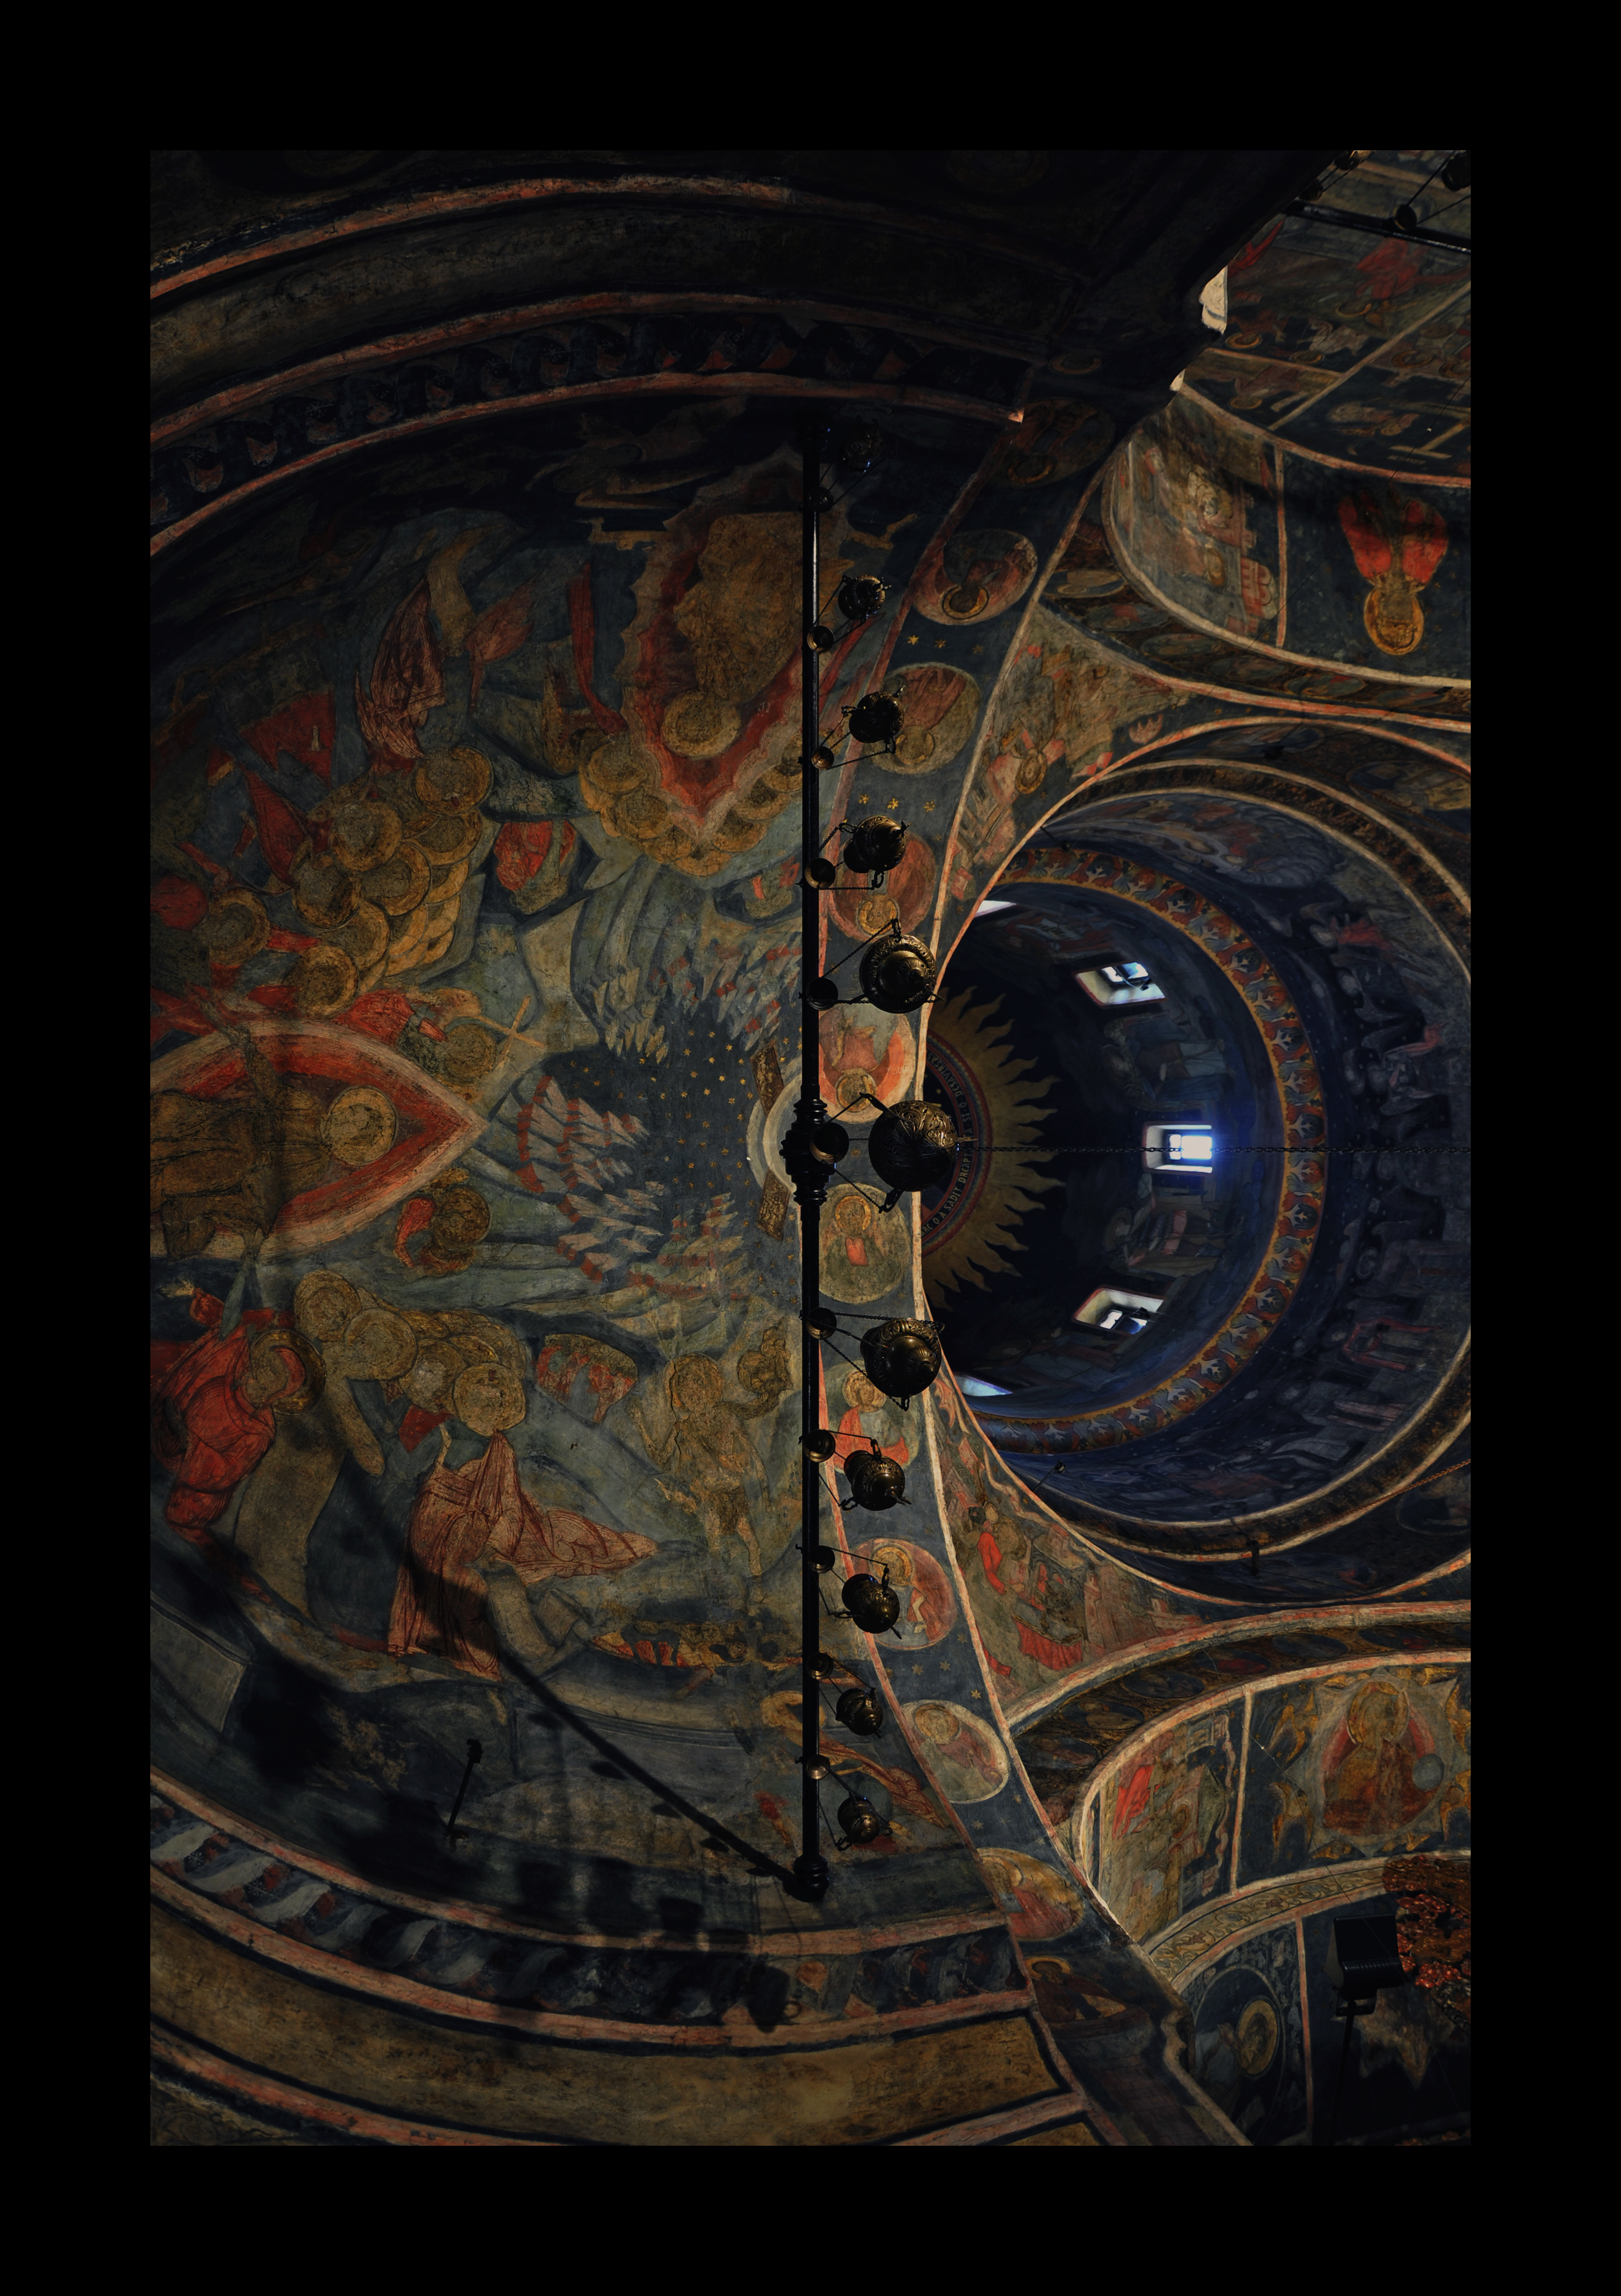
light, architecture, photography, interior, glass, building, photo, religion, church, nikon, christian, circle, painting, photos, religious, art, de, monastery, symmetry, churches, fotografie, christianity, romana, orthodox, vaulting, eastern, fresco, dome, icon, romania, icons, bucharest, convent, screenshot, d90, bor, biserica, arhitectura, orthodoxy, lumina, cupola, pendentives, pendentive, pandantiv, pandantivi, romanian, ortodoxa, ortodox, fresca, frescoes, manastirea, manastire, ortodoxia, ortodoxie, ecclesiastical, bisericeasc, cladire, edificiu, bucuresti, centrulvechi, lipscani, stavro, stavropoleos, brancovenesc, 1724, godslight, lmibiima1946401, modern art, eik n, cre tinism, cre tin